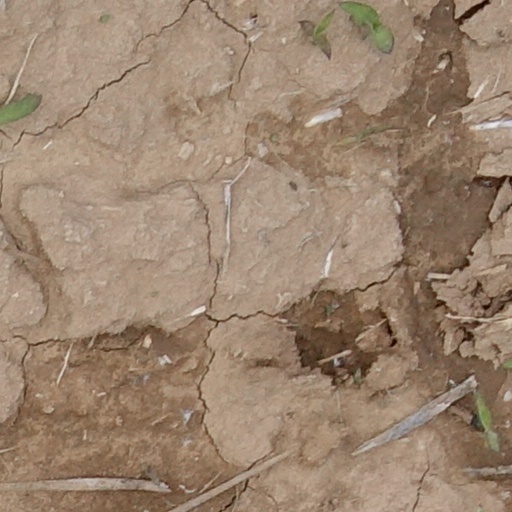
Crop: wheat